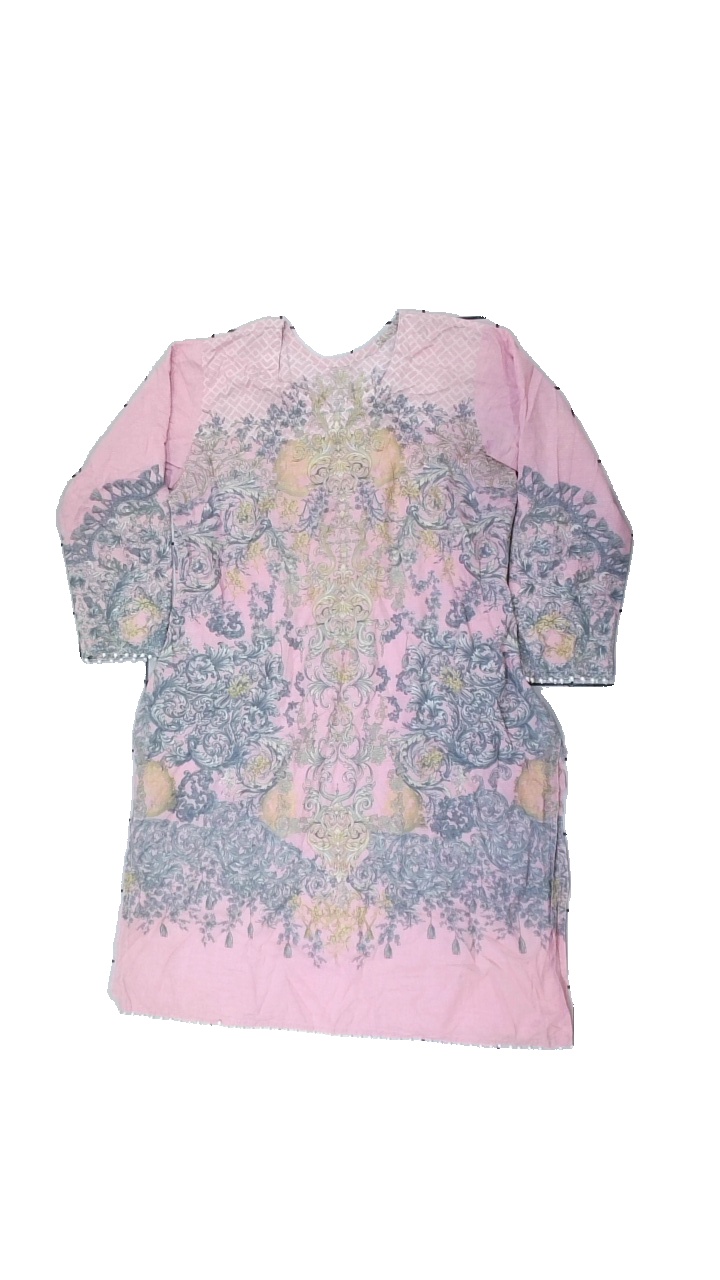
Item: Tunic (Ladies)
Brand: Missing
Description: Pink tunic with paisley and floral print, edges decorated with pearls. Brand and size unknown. Okay condition.
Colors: Pink, Yellow, Blue, Multicolor
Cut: Regular
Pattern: Floral print
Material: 100% cott
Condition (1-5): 3
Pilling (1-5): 5
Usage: Reuse
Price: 50-100